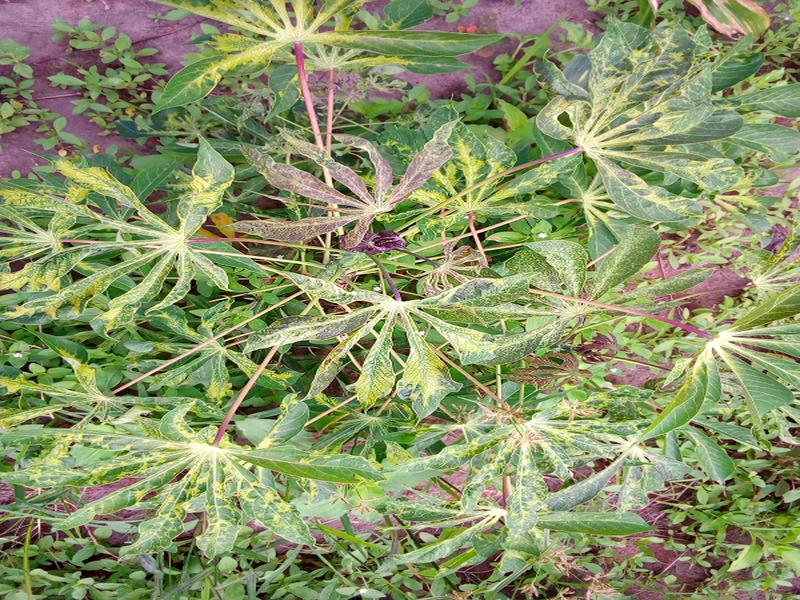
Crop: cassava
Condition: mosaic_disease